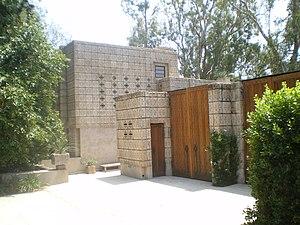
Cet article propose une liste exhaustive des réalisations de Frank Lloyd Wright. Huit d'entre elles sont classées sur la liste du patrimoine mondial de l'UNESCO depuis le 7 juillet 2019 au titre des œuvres architecturales du XXᵉ siècle de Frank Lloyd Wright.